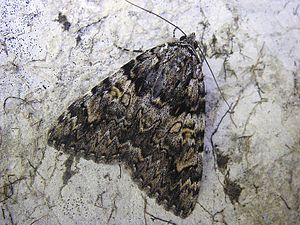
Egeordensbånd
Catocala promissa
Catocala promissa
Egeordensbånd er en sommerfugl, der tilhører familien Erebidae. Arten er ret sjælden i Danmark.